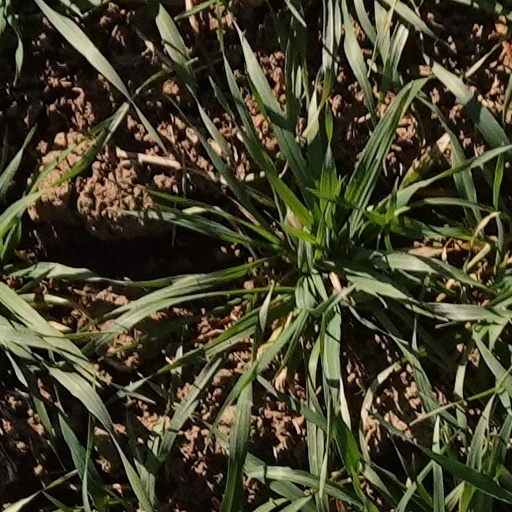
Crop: wheat